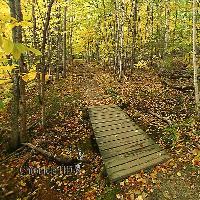
Weather: cloudy or overcast